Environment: real
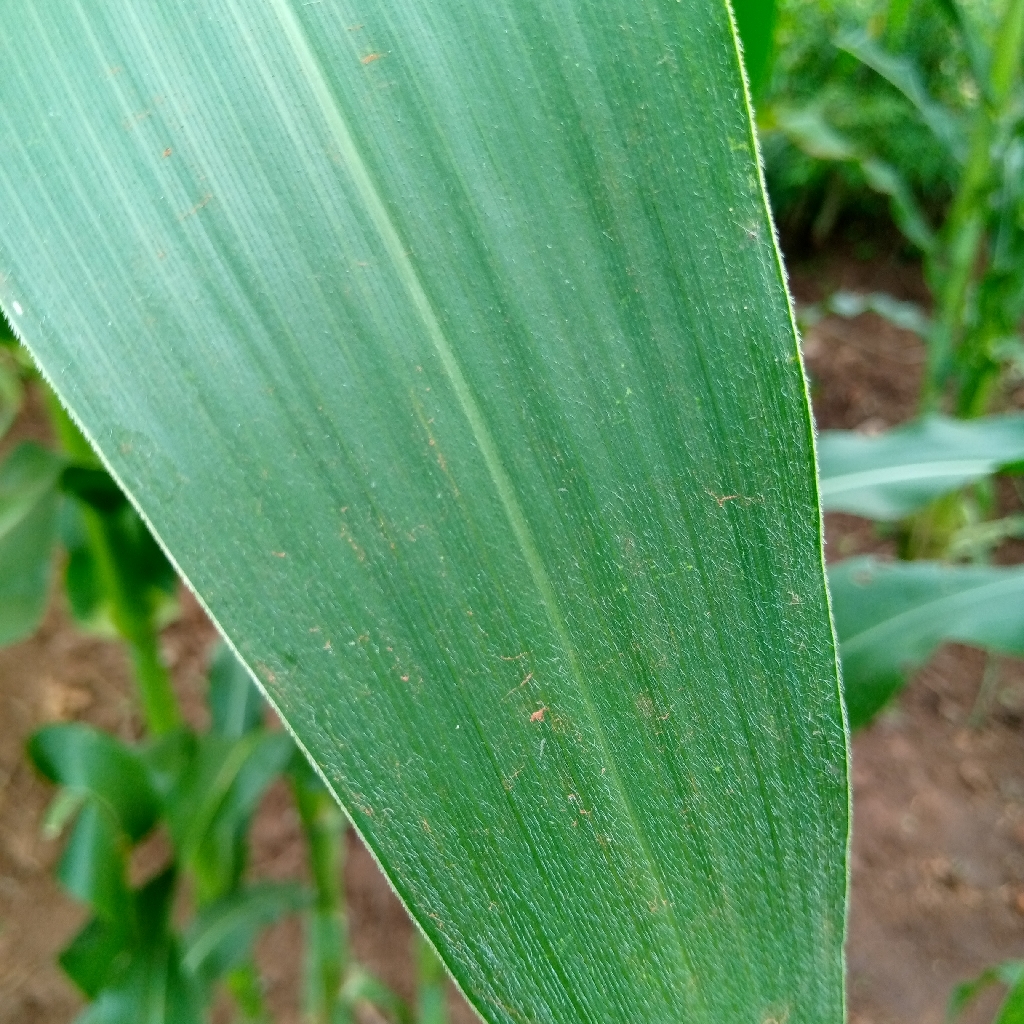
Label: healthy